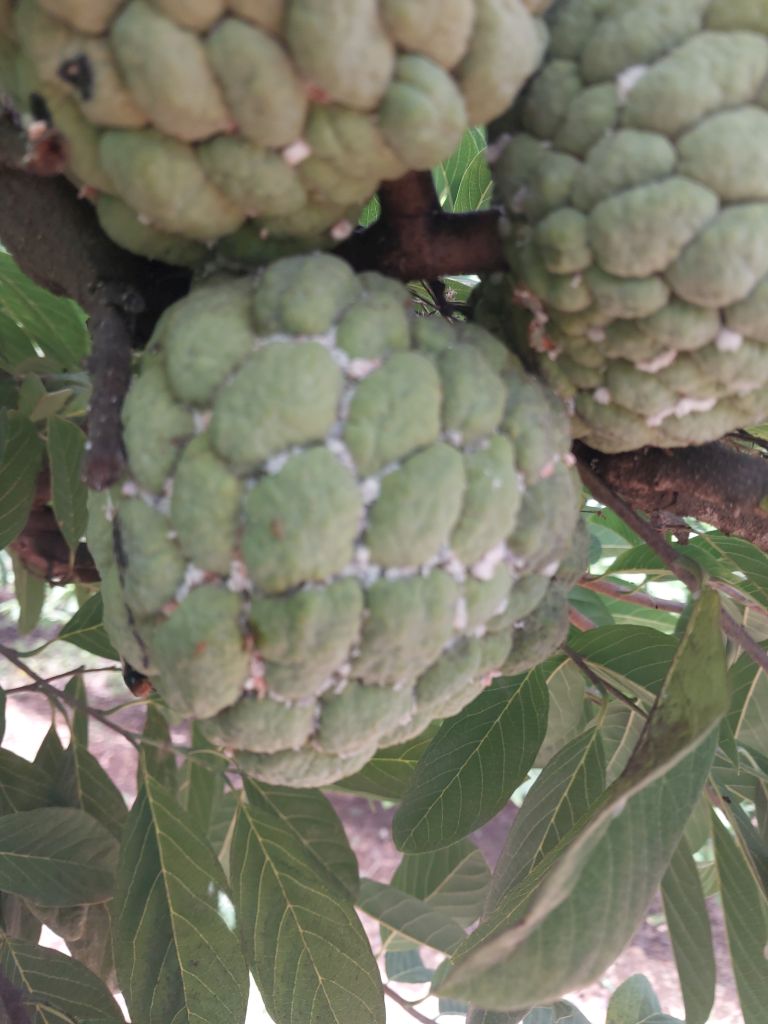
Disease label: Mealy Bug